Jackie McDonald

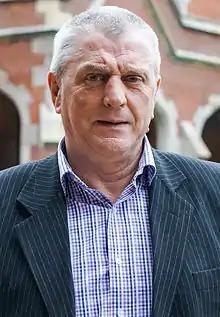
McDonald in 2014

John "Jackie" McDonald (born 2 August 1947) is an Irish loyalist. He is the incumbent brigadier for the proscribed terrorist group the Ulster Defence Association (UDA) for South Belfast, having been promoted to the rank by former UDA commander Andy Tyrie in 1988, following John McMichael's killing by the Provisional IRA in December 1987. He is also a member of the organisation's Inner Council and the spokesman for the Ulster Political Research Group (UPRG), the UDA's political advisory body.